National Museum of Brazil fire

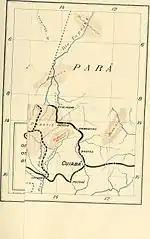
A digitally scanned page from the museum's Brazilian ethnology archives

The museum is still doing some festivals called "Museu Nacional Vive" or "Museum lives" to public in tents mounted in front of current under construction improvements to the burned headquarters, with exposition of fossils, living snakes and taxidermied animals like Pterosaurs and Armadillo among others. The museum would do a permanent exposition outside. By some estimates, it would take R$100 million to rebuild the main dependencies. With the exception of a few metal cabinets intact, there are only charred fragments. Around 80% of the roof and 60% of the floors have been affected. The one million euro aid announced by Germany would allow the installation of laboratories for analysis of archaeological finds. With this figure provided by the German Federal Foreign Office the Museum's team bought, among other things, high-quality digital cameras, rangefinders to locate buried material, and hundreds of plastic boxes to transport the material. A second transfer of 145,300 euros was used to modernize the museum's electrical network.